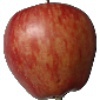
Label: Apple Red 1